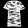
Label: T - shirt / top